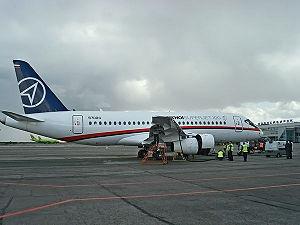
Le Soukhoï SuperJet 100 est une famille d'avions de transport régional de la société Soukhoï Civil Aircraft Company. Le premier vol a eu lieu le 19 mai 2008.